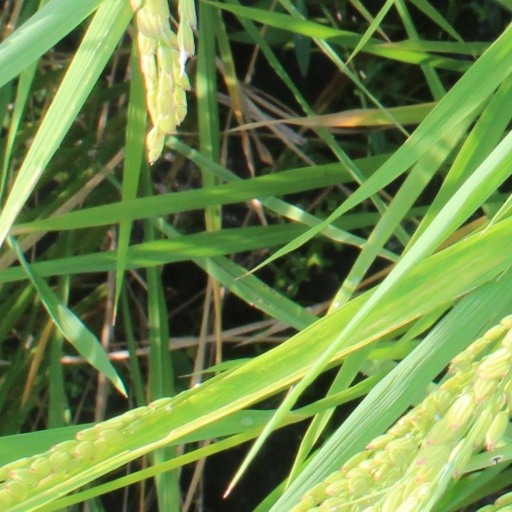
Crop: rice